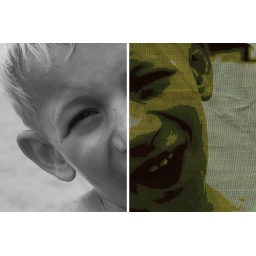
nothing like beach sand in the ears